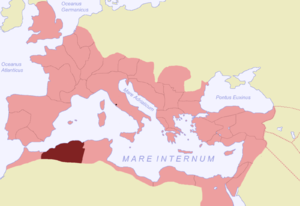
L'Église catholique en Algérie, désigne l'organisme institutionnel et sa communauté locale ayant pour religion le catholicisme en Algérie.